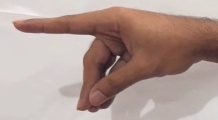
ASL sign: P